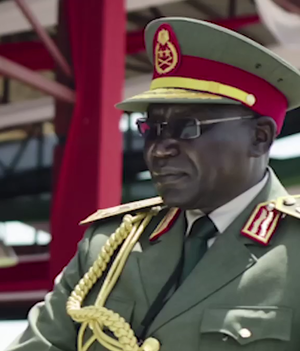
Paul Malong Awan est un homme politique du Soudan du Sud et un militaire.